First National Bank of White Bear

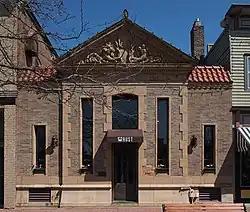
First National Bank of White Bear from the west

The First National Bank of White Bear is a historic former bank building in White Bear Lake, Minnesota, United States, built in 1921. It is listed on the National Register of Historic Places for having local significance in architecture and commerce. It is one of White Bear Lake's most architecturally sophisticated commercial buildings constructed before the 1940s. It also served a key financial role as White Bear Lake evolved from a resort town of summer homes for nearby Saint Paul into a full-fledged city with year-round residents.